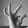
ASL letter: F